Maurice Leblanc

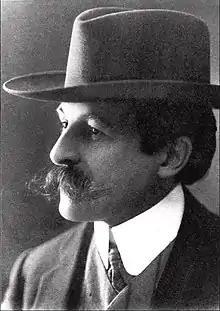
Leblanc in 1907

Maurice Marie Émile Leblanc (11 December 1864 – 6 November 1941) was a French novelist and writer of short stories, known primarily as the creator of the fictional gentleman thief and detective Arsène Lupin, often described as a French counterpart to Arthur Conan Doyle's creation Sherlock Holmes.